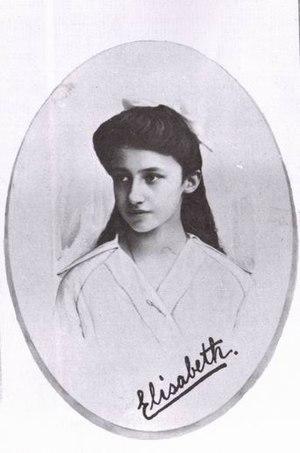
La princesse Élisabeth de Luxembourg, née le 7 mars 1901 à Luxembourg et morte le 2 août 1950 à Hohenburg, est la fille de Guillaume IV, grand-duc de Luxembourg et de sa femme, l'infante Marie-Anne du Portugal.